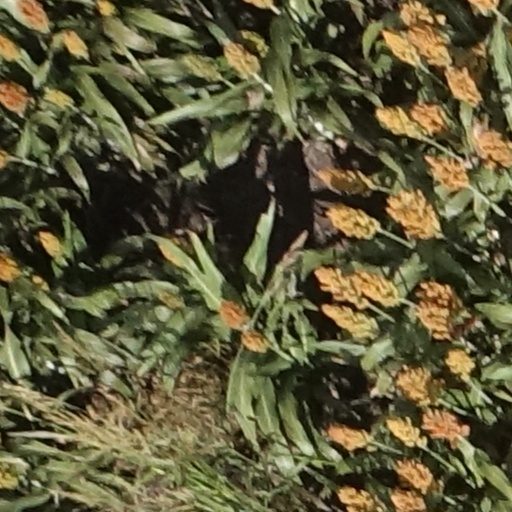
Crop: sorghum